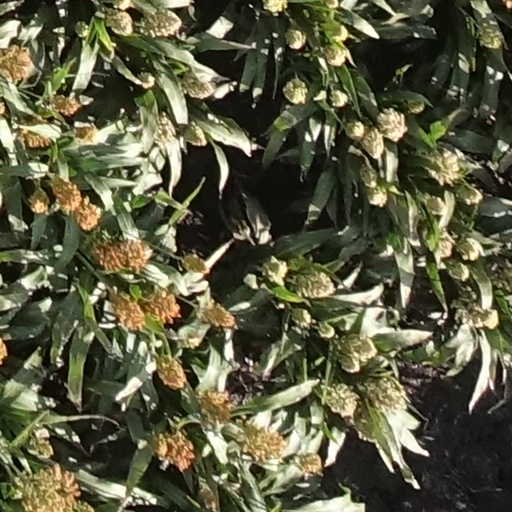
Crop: sorghum